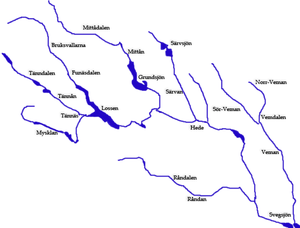
Ljusnan
Bifloder ved Ljusnans øvre løb
Ljusnan er en flod i det centrale Sverige. Den er 443 kilometer lang med et afvandingsområde på 19.816 km². og en middelvandføring på 230 m³/s.